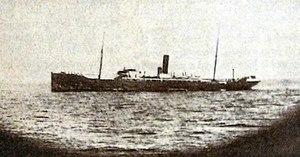
Le Georgic est le dernier cargo transporteur de bétail mis en service par la White Star Line, en 1895. Construit par les chantiers Harland & Wolff pour remplacer le Naronic disparu deux ans plus tôt, il est également le plus imposant navire de ce type jamais construit, et le plus gros cargo du monde lors de sa mise en service, dépassant en tonnage bon nombre des paquebots de l'époque, y compris les plus récents de la White Star. Cette taille se révèle cependant parfois un handicap, et l'oblige à se cantonner à la ligne de Liverpool à New York, nombre d'autres ports ne pouvant l'accueillir.